Uncle Sam (film)

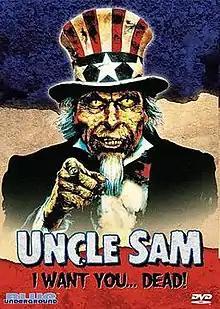
DVD released by Blue Underground

Uncle Sam is a 1996 American black comedy slasher film directed by William Lustig, written by Larry Cohen, and starring Isaac Hayes.